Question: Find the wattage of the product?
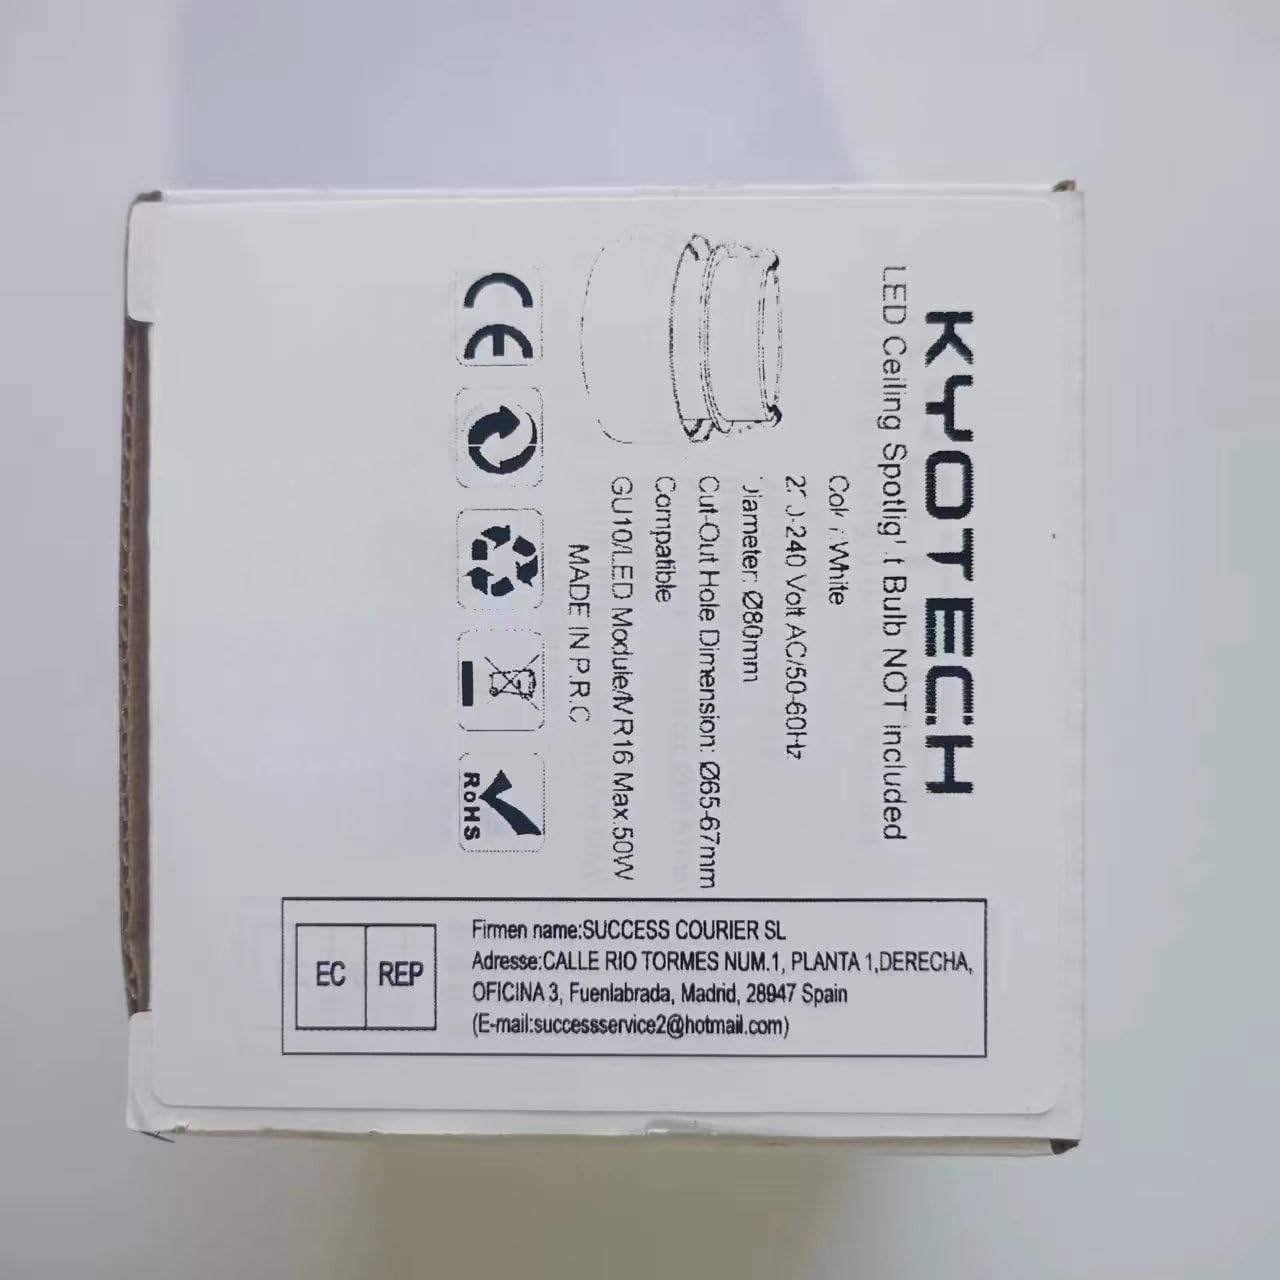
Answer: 50.0 watt